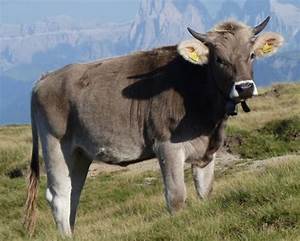
Label: mucca